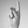
ASL letter: K